Sackville Tufton

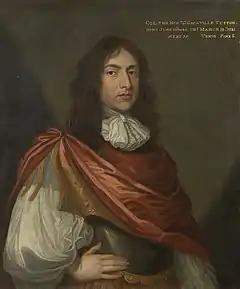
"Colonel the Honourable Sackville Tufton (1646–1721)" by Antonio Verrio

Colonel Sackville Tufton (11 June 1646 – 30 March 1721) was the son of John Tufton, 2nd Earl of Thanet and his second wife Margaret Sackville. He married Elizabeth, daughter of Ralph Wilbraham of Newbottle, Northumberland. They had twelve children: